Divine Comedy in popular culture

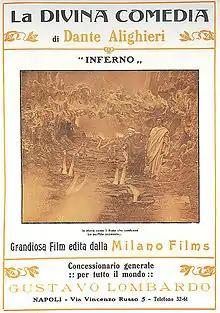
"L'Inferno" (1911)

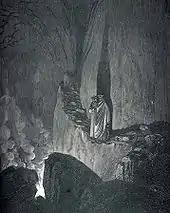
Dave Sim's "Cerebus in Hell" satirically utilizes Gustave Doré's engravings for the "Divine Comedy", such as this one of Dante and Virgil in the Inferno, as backgrounds.

Several aspects of the Divine Comedy could have influenced many tabletop role-playing games: visiting ordered parallel worlds on a planar crawl, a gamified progression by trials and levels towards salvation, or using deciphered symbolism to acquire knowledge that gives more power to characters.